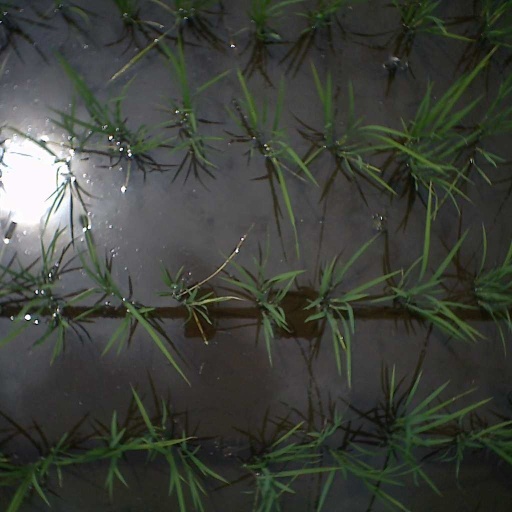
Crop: rice